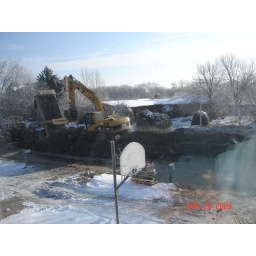
building the earthen dike in front of our house